Gonzalo Pérez de Vargas

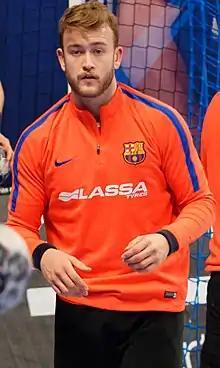
Vargas in 2016

Gonzalo Pérez de Vargas Moreno (born 10 January 1991) is a Spanish professional handball player for FC Barcelona and the Spanish national team.